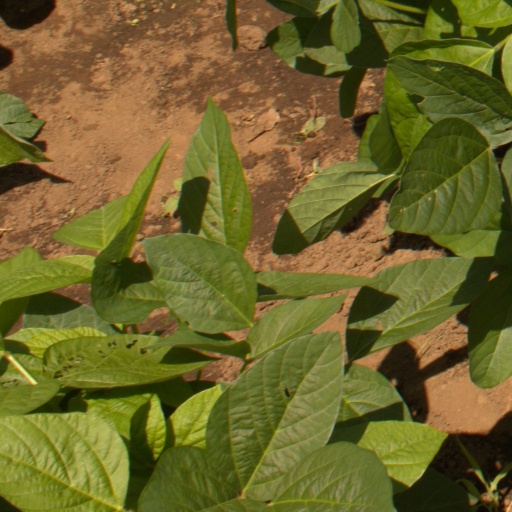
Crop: soybean